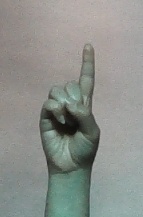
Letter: bb